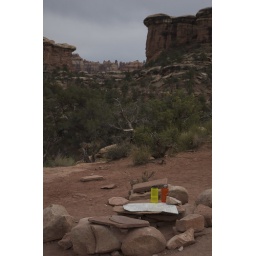
Backcountry site in Elephant Canyon (EC1). You can see we made use of the rock table and chairs.